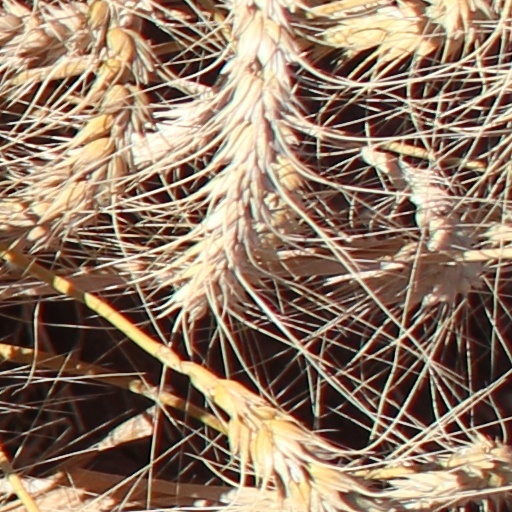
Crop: wheat